Māori culture

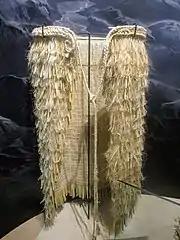
Rain cape made out of New Zealand flax fibre , with outer layers of shredded , curdled curled tags and .

are gifts to the hosts, often of food or traditional items, though money is most commonly used today. Traditionally, the essence of is that it is voluntary and comes from the heart, so to specify the amount is contrary to its spirit. Increasingly, it is common for the to be a fixed sum per head that is communicated to the guests in private, so there is no embarrassment. Recipients rely on the donors' (empathy), (cherishing) and (spirit) to ensure that it is enough. Thanks for are accordingly warm.